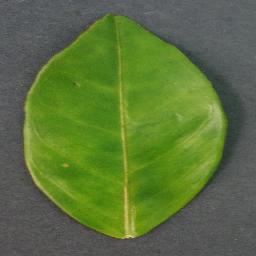
Label: Orange___Haunglongbing_(Citrus_greening)